Kwai Hing station

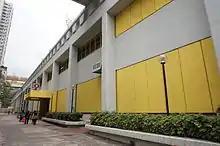
Exterior view of Kwai Hing station

The tracks of platform 1 and 2 are located side by side in the middle of the station. Unlike the island platforms common to most MTR stations, Kwai Hing uses two side platforms and passengers have to ride different escalators from the concourse up to the correct platform for the destination they wish to go to.